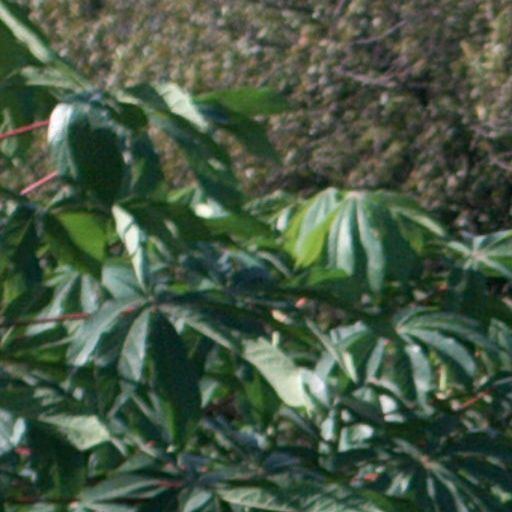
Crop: cassava